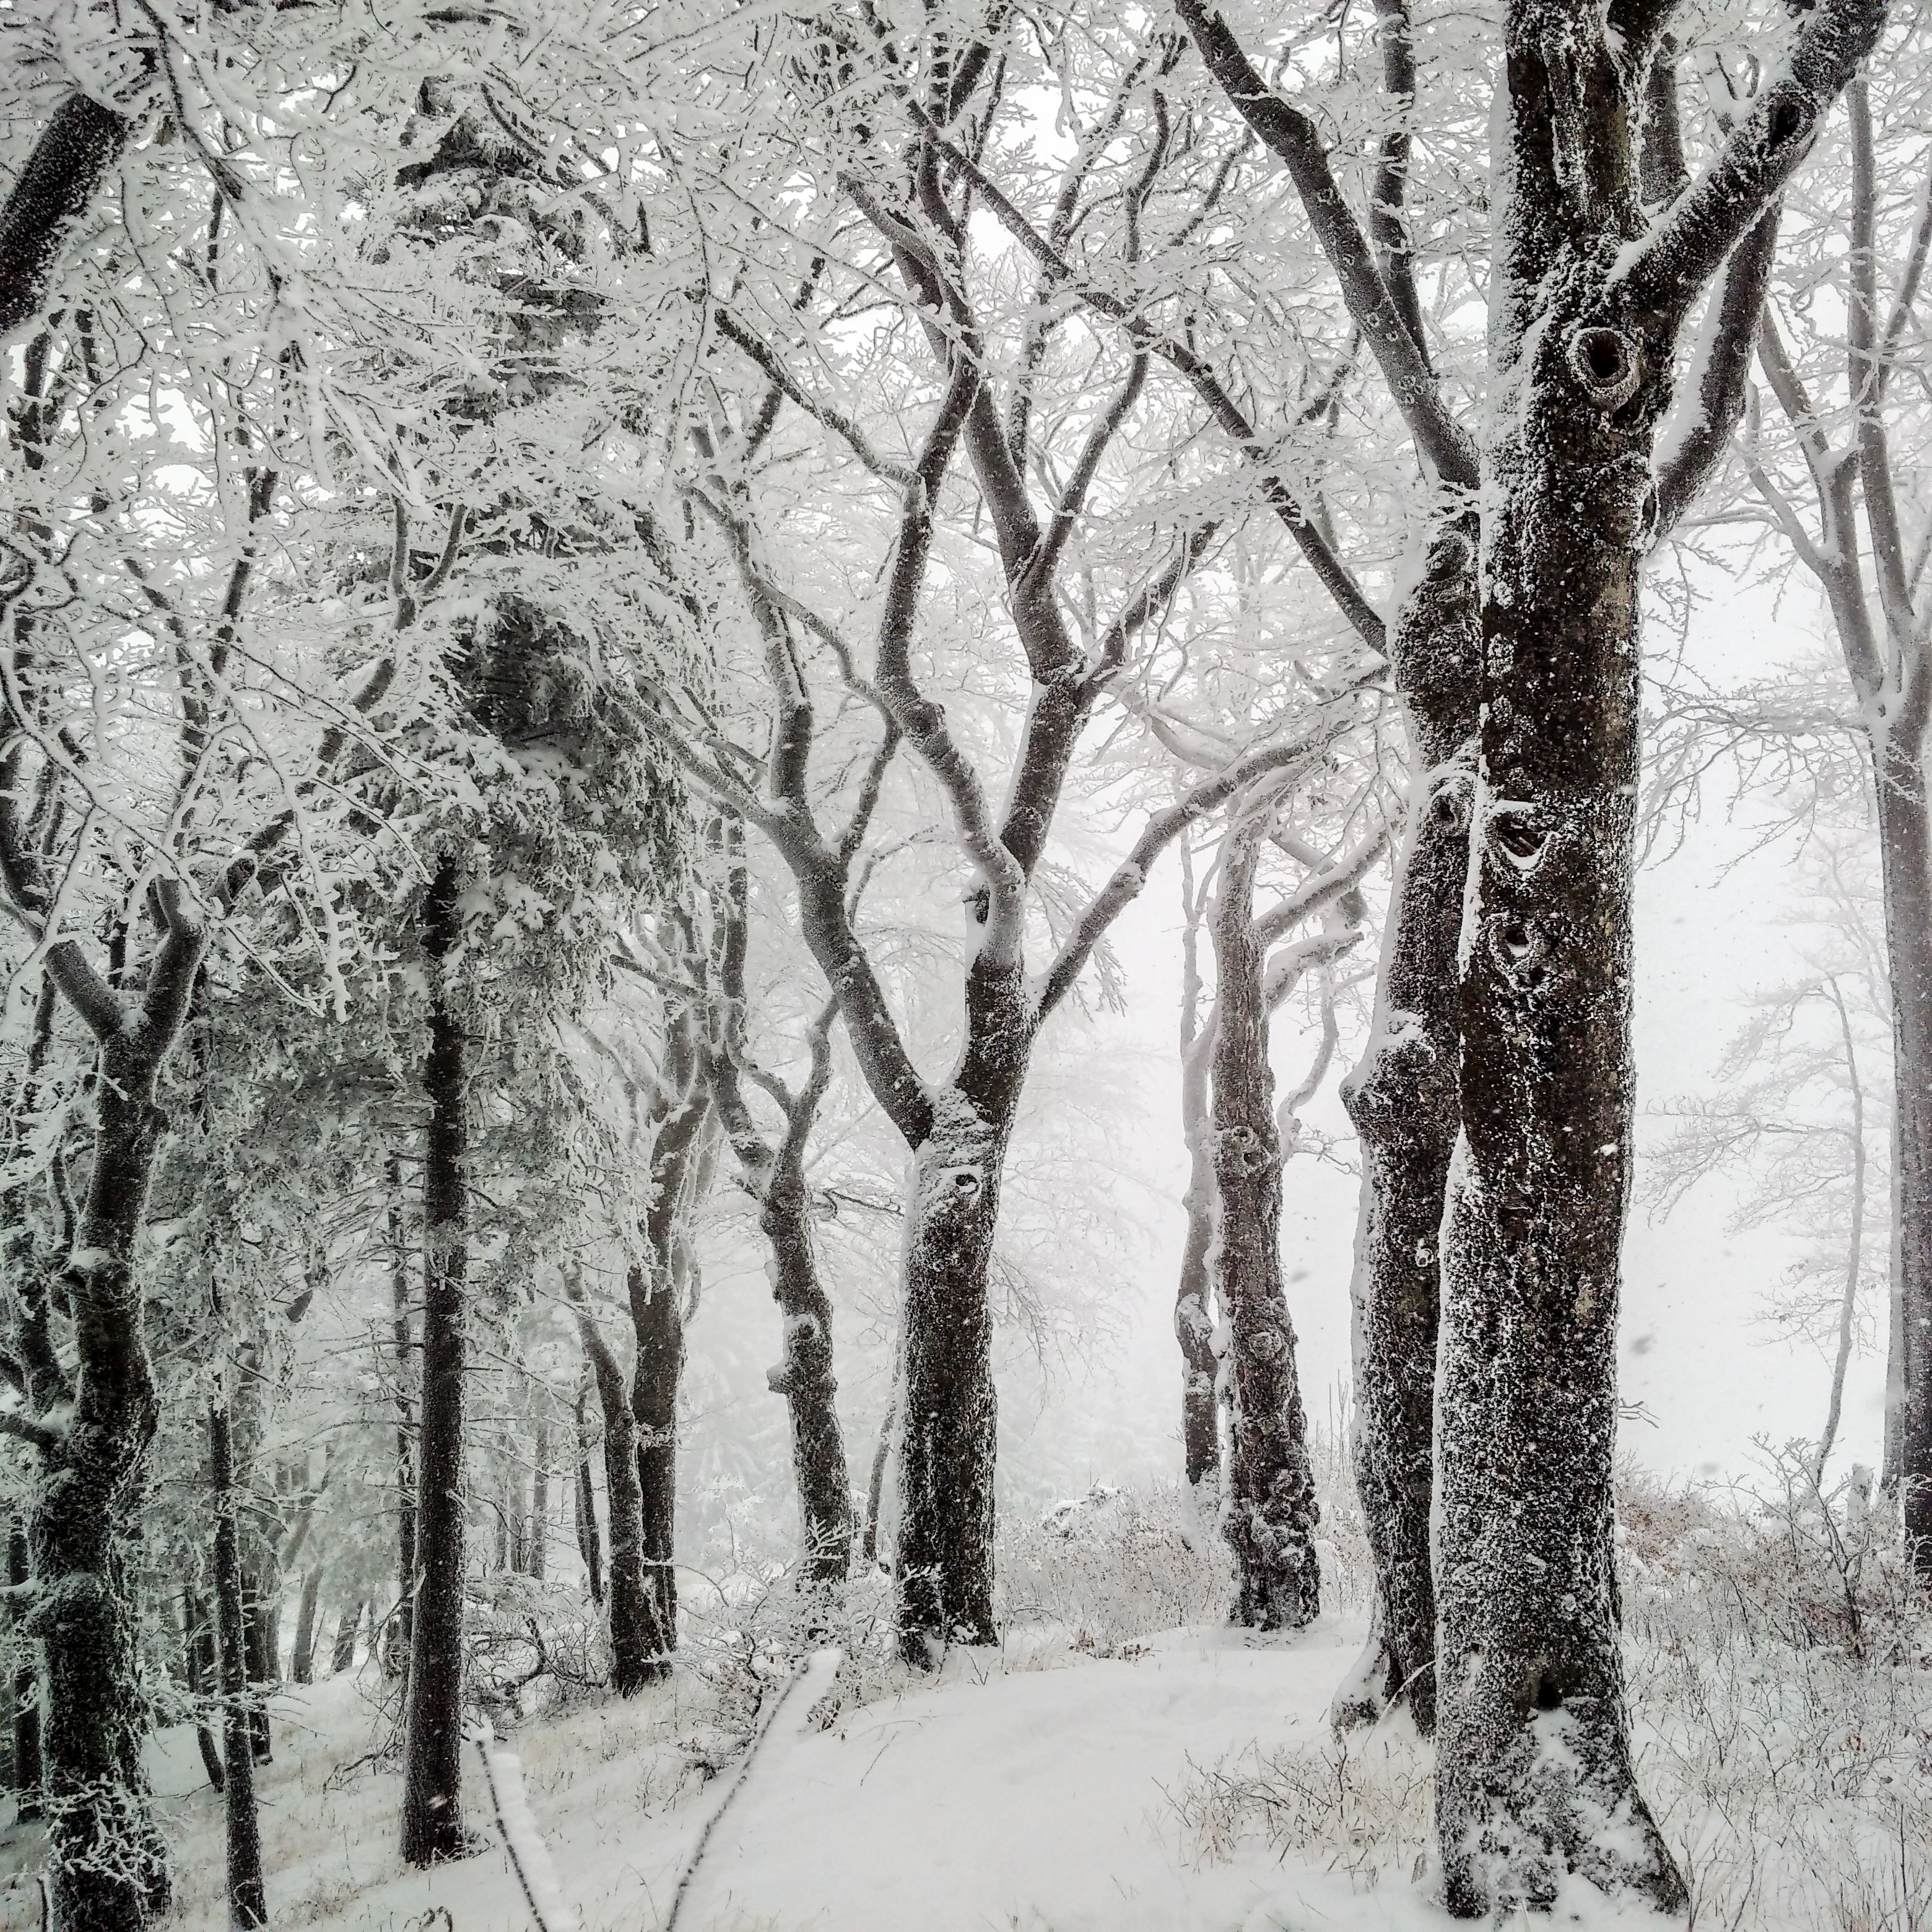
tree, nature, forest, branch, snow, cold, winter, black and white, plant, frost, trunk, birch, weather, monochrome, season, trees, blizzard, woodland, habitat, wintry, freezing, monochrome photography, natural environment, woody plant, land plant, winter storm